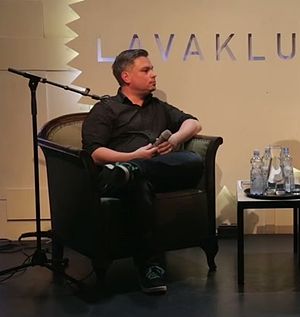
Tommi Kinnunen
Tommi Kinnunen (2014)
Tommi Kinnunen, født 1973 i Kuusamo, er en finsk forfatter og lektor i finsk i Åbo. Kinnunen har tidligere skrevet skuespil og kabareter. Hans debutroman fra 2014 "Hvor fire veje mødes" blev nomineret til Finlandia-prisen. Den skildrer en slægts historie gennem tre generationer. Romanen er dramatiseret og blev sat op på teatret i hans hjemby Åbo i 2016.